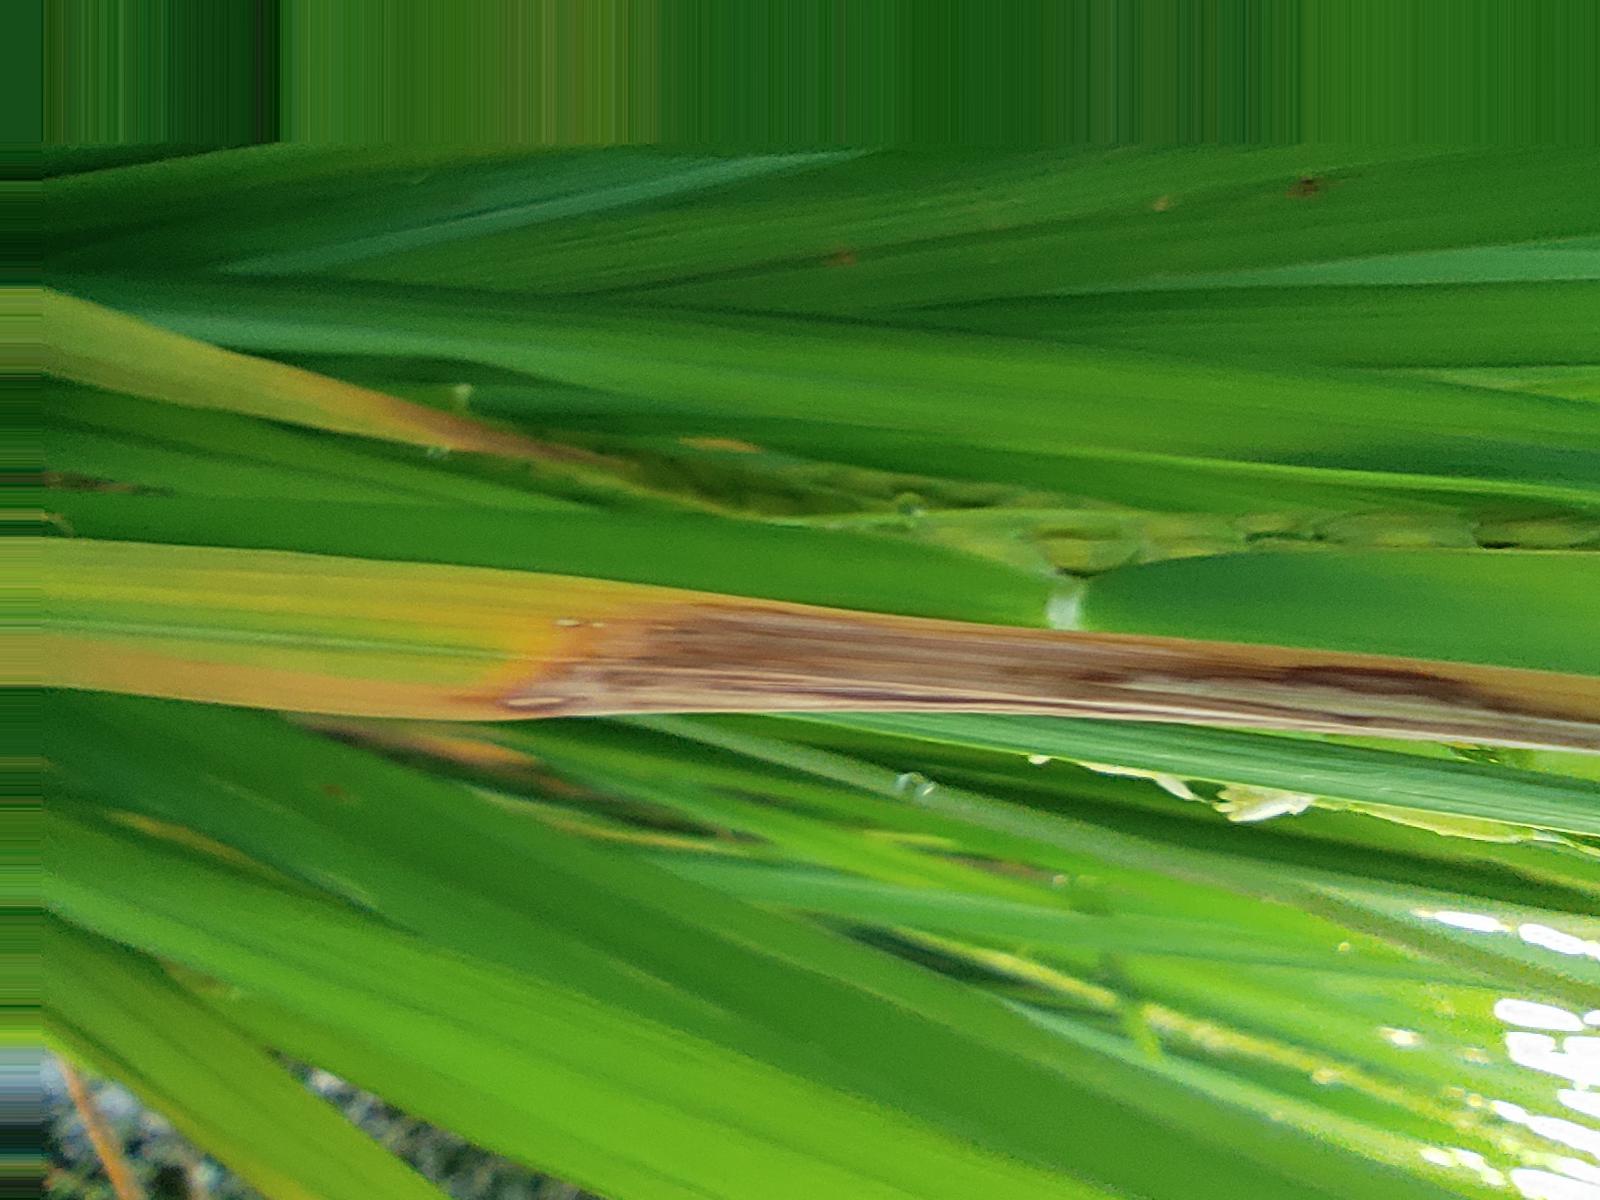
Nhãn: Bệnh Cháy lá ( Leaf scald )